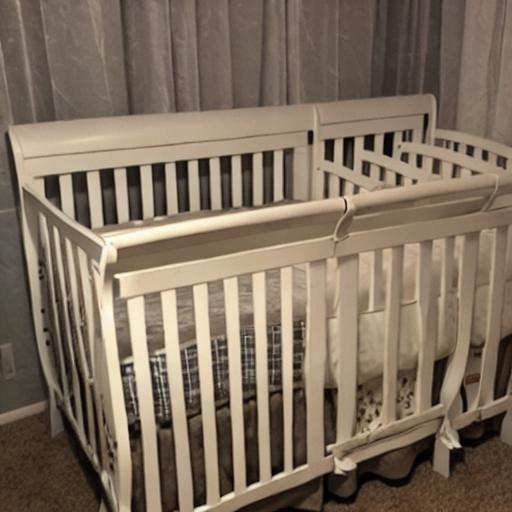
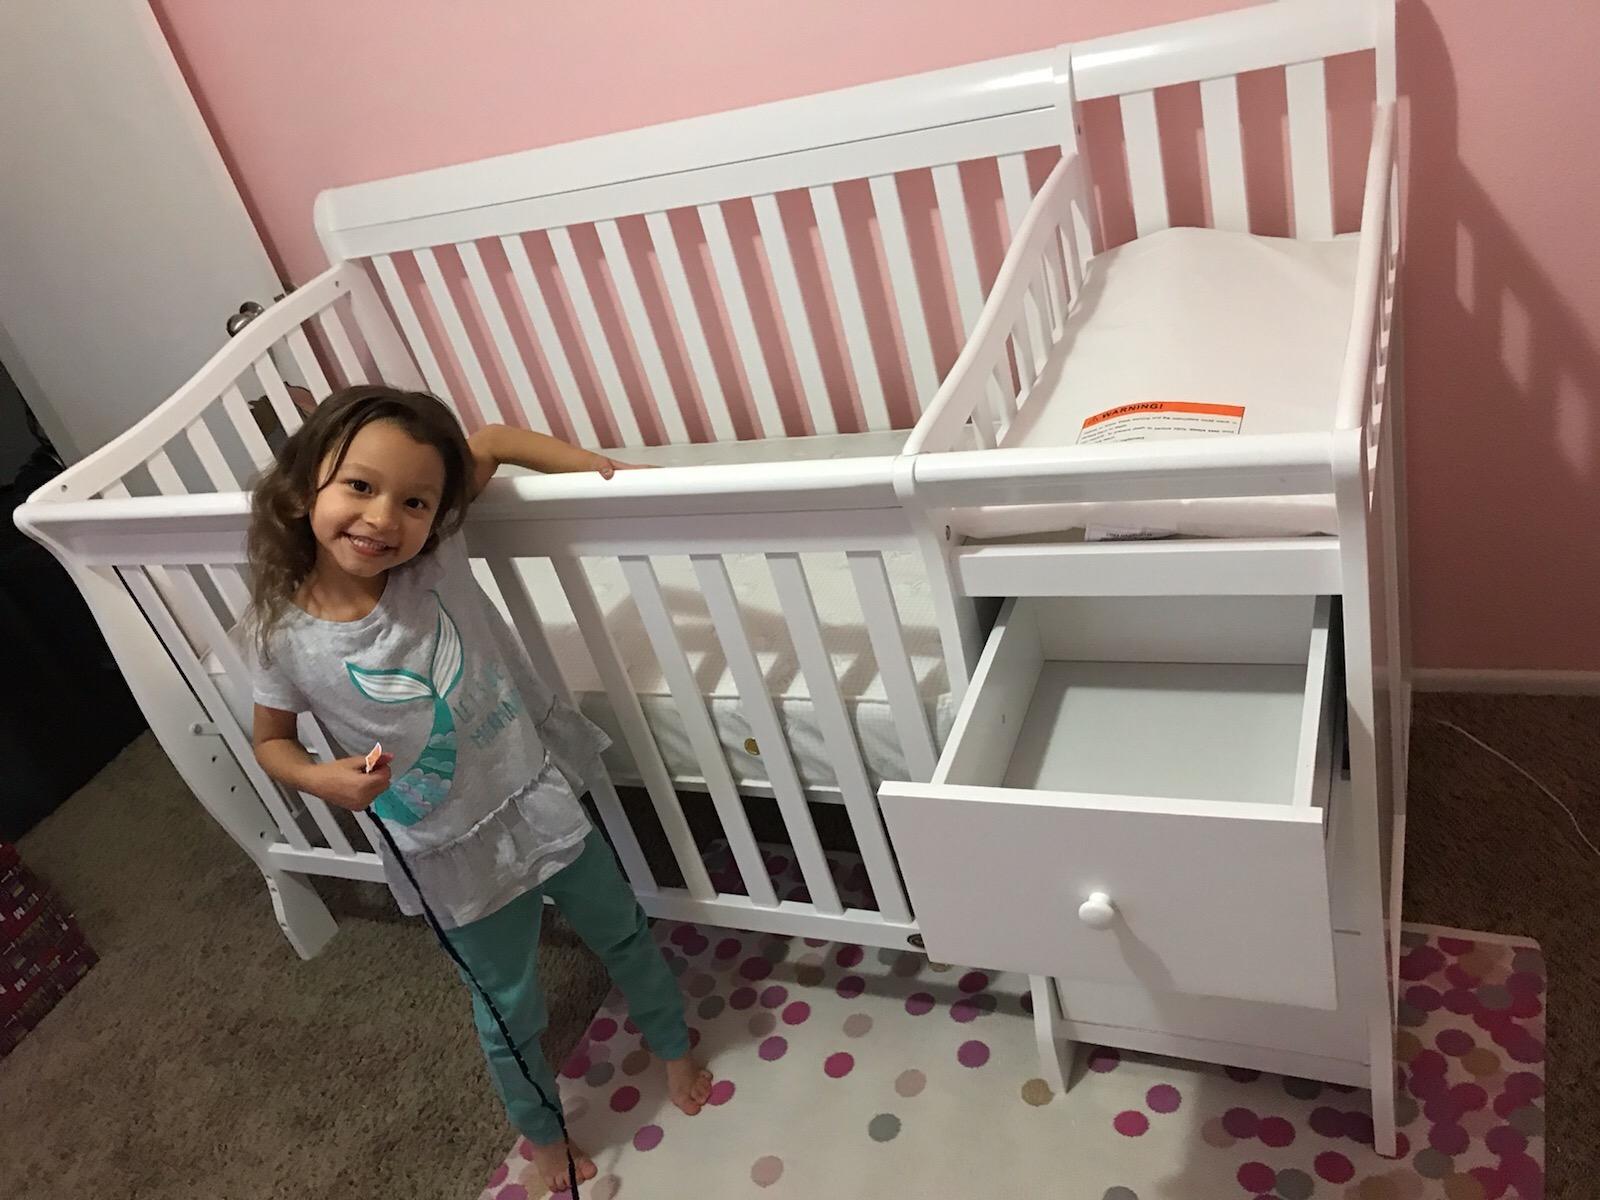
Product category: products_crib
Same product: no